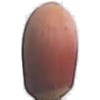
Label: hazelnut